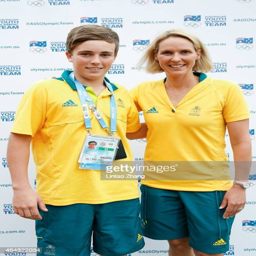
olympic athlete with person poses for a photo